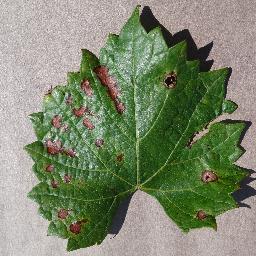
Label: Grape___Esca_(Black_Measles)